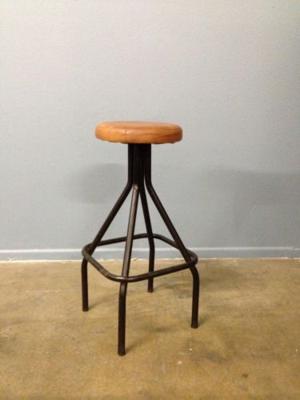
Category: chair